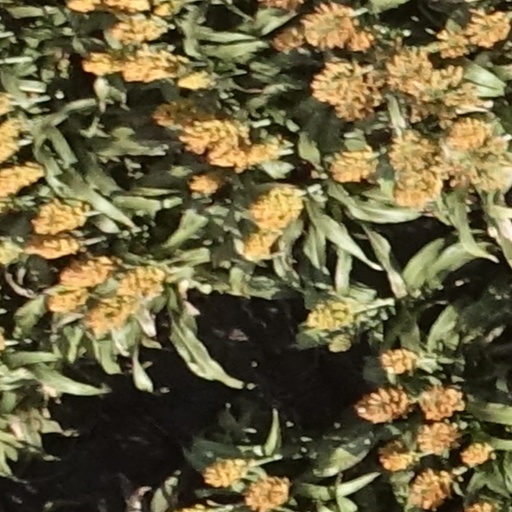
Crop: sorghum